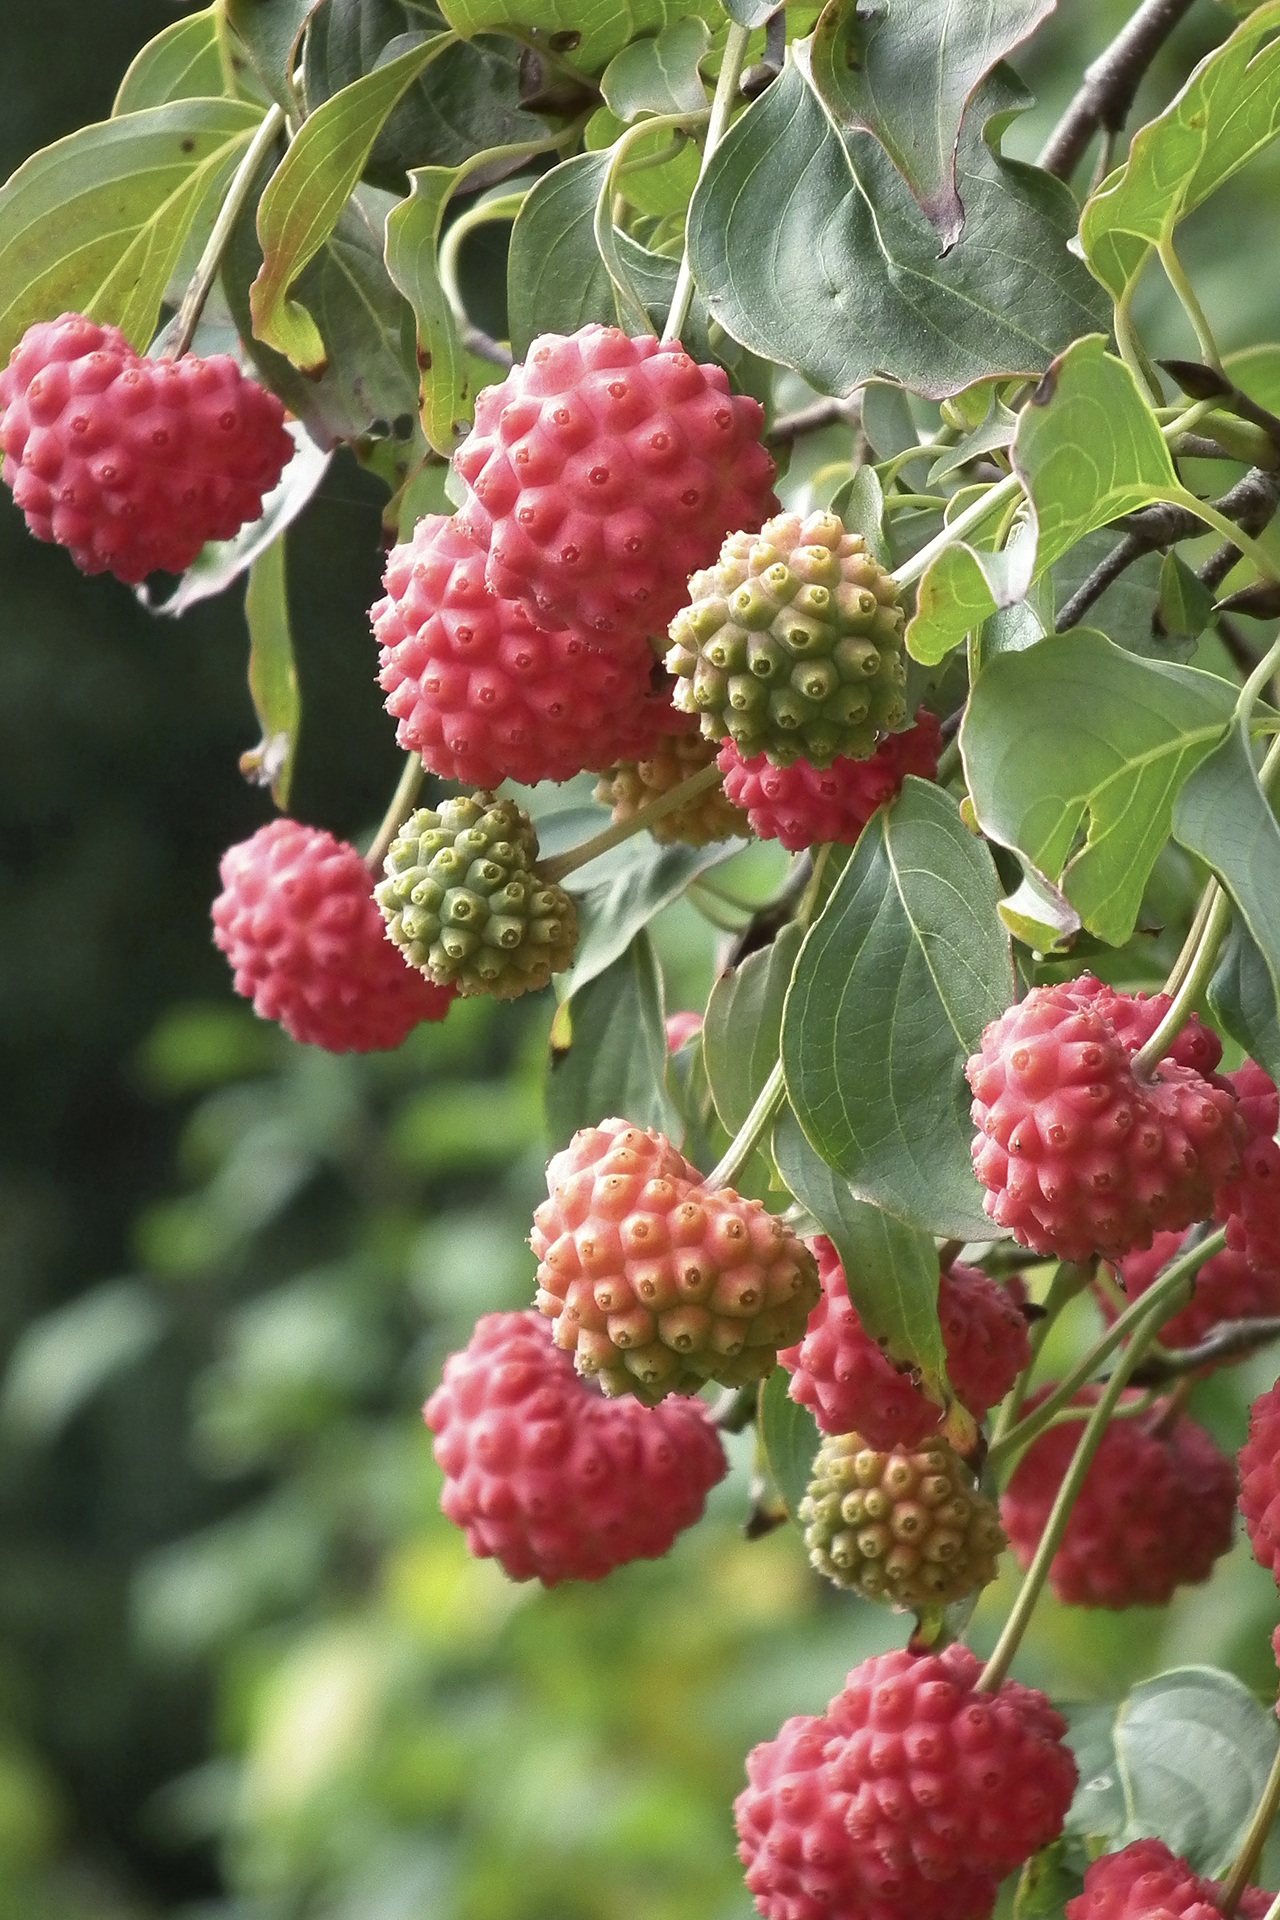
plant, raspberry, fruit, berry, flower, food, red, produce, evergreen, blackberry, berries, shrub, hard, cornus, flowering plant, land plant, chinese hawthorn, boysenberry, loganberry, dogwood greenhouse, wine raspberry, tayberry